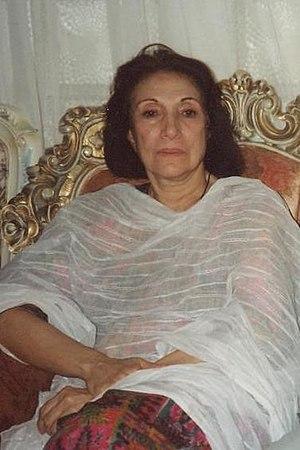
La Bégum Nusrat Bhutto est une femme politique irano-pakistanaise. Elle exerça sa carrière politique au Pakistan en étant membre du Parti du peuple pakistanais. Elle est la veuve de Zulfikar Ali Bhutto et mère de Benazir Bhutto.